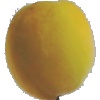
Label: Peach 2